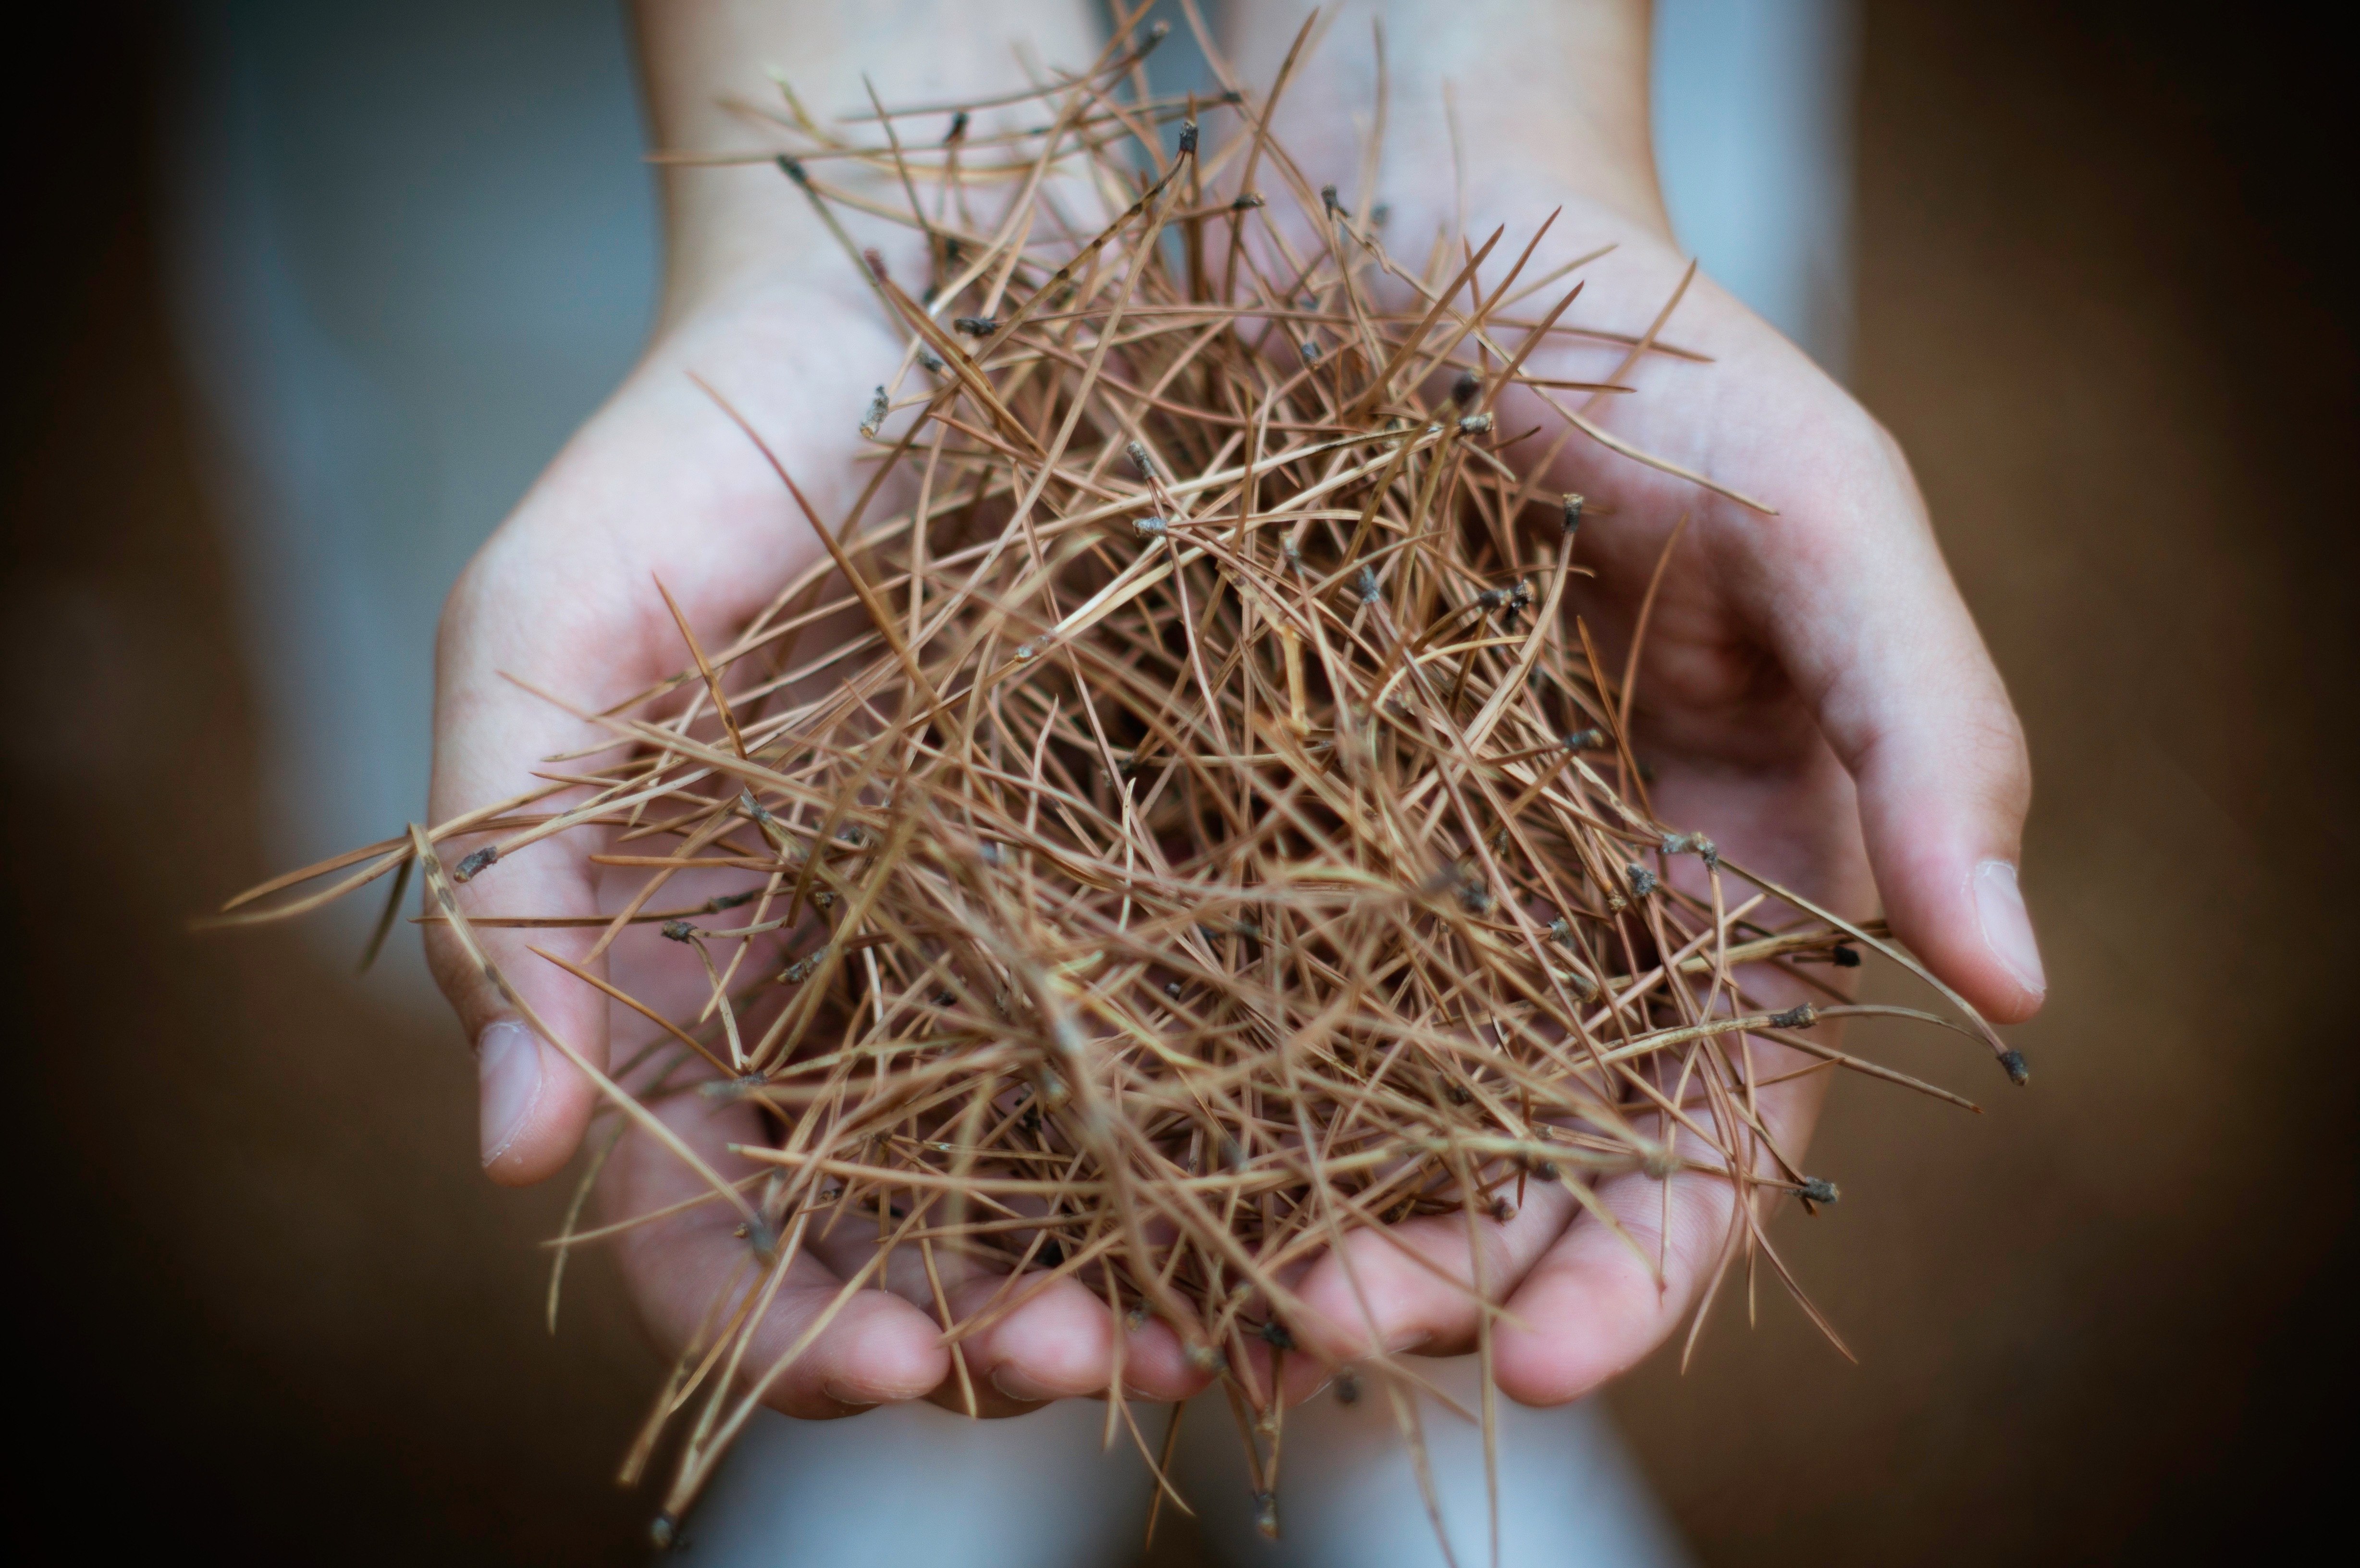
branch, plant, flower, food, produce, flora, twig, close up, macro photography, flowering plant, grass family, plant stem, land plant, thorns spines and prickles